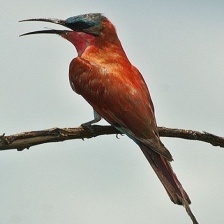
Species: CARMINE BEE-EATER
Scientific name: MEROPS NUBICOIDES
ImageNet parent category: bee_eater